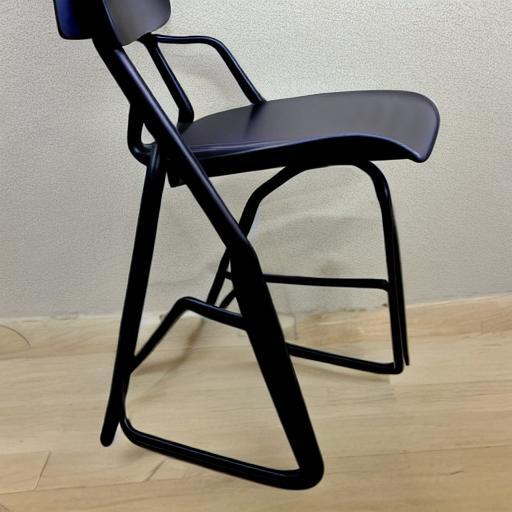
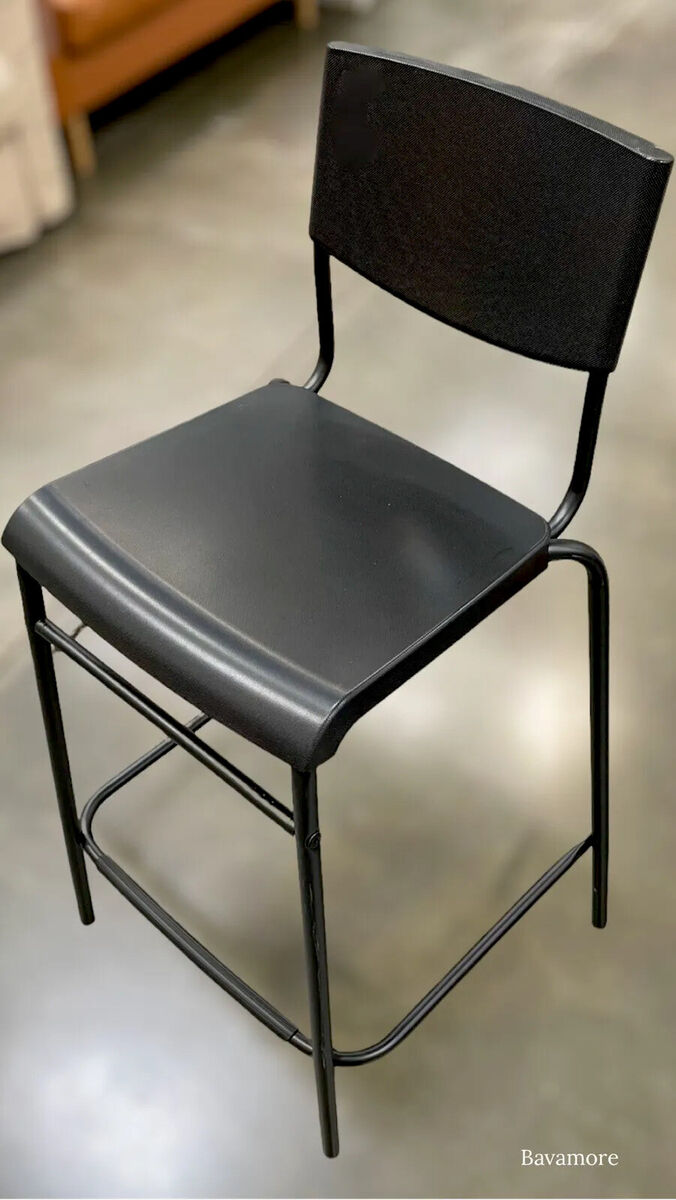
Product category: stool
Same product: no